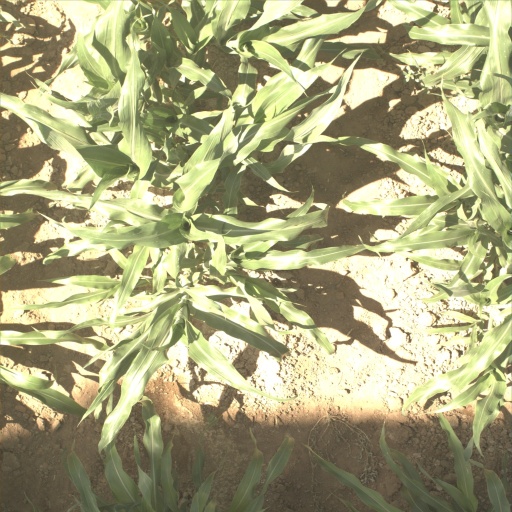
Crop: sorghum